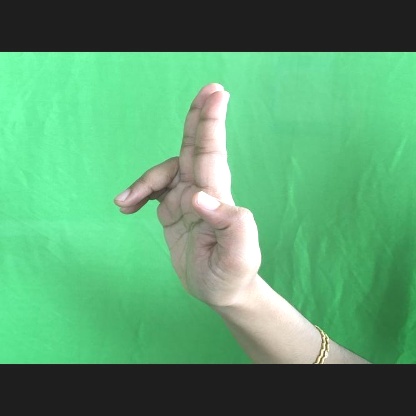
Mudra: Ardhapathaka